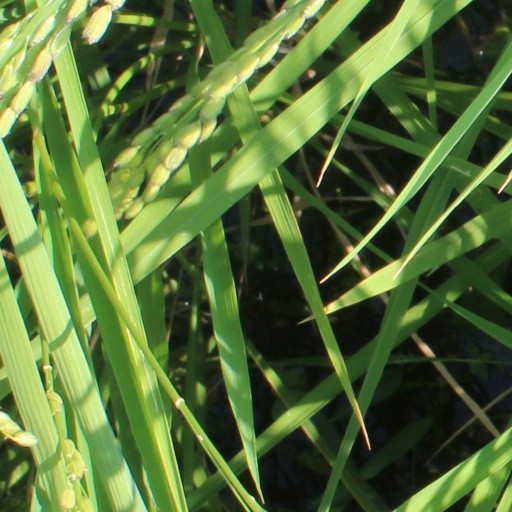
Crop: rice